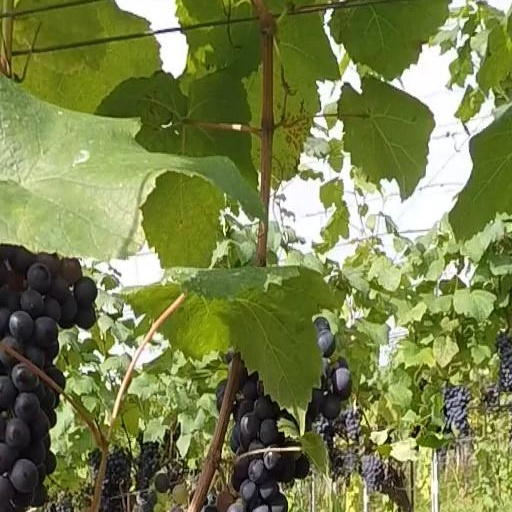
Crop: grape